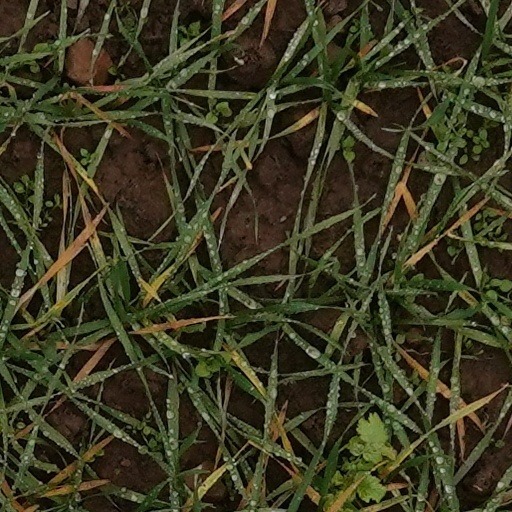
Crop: wheat